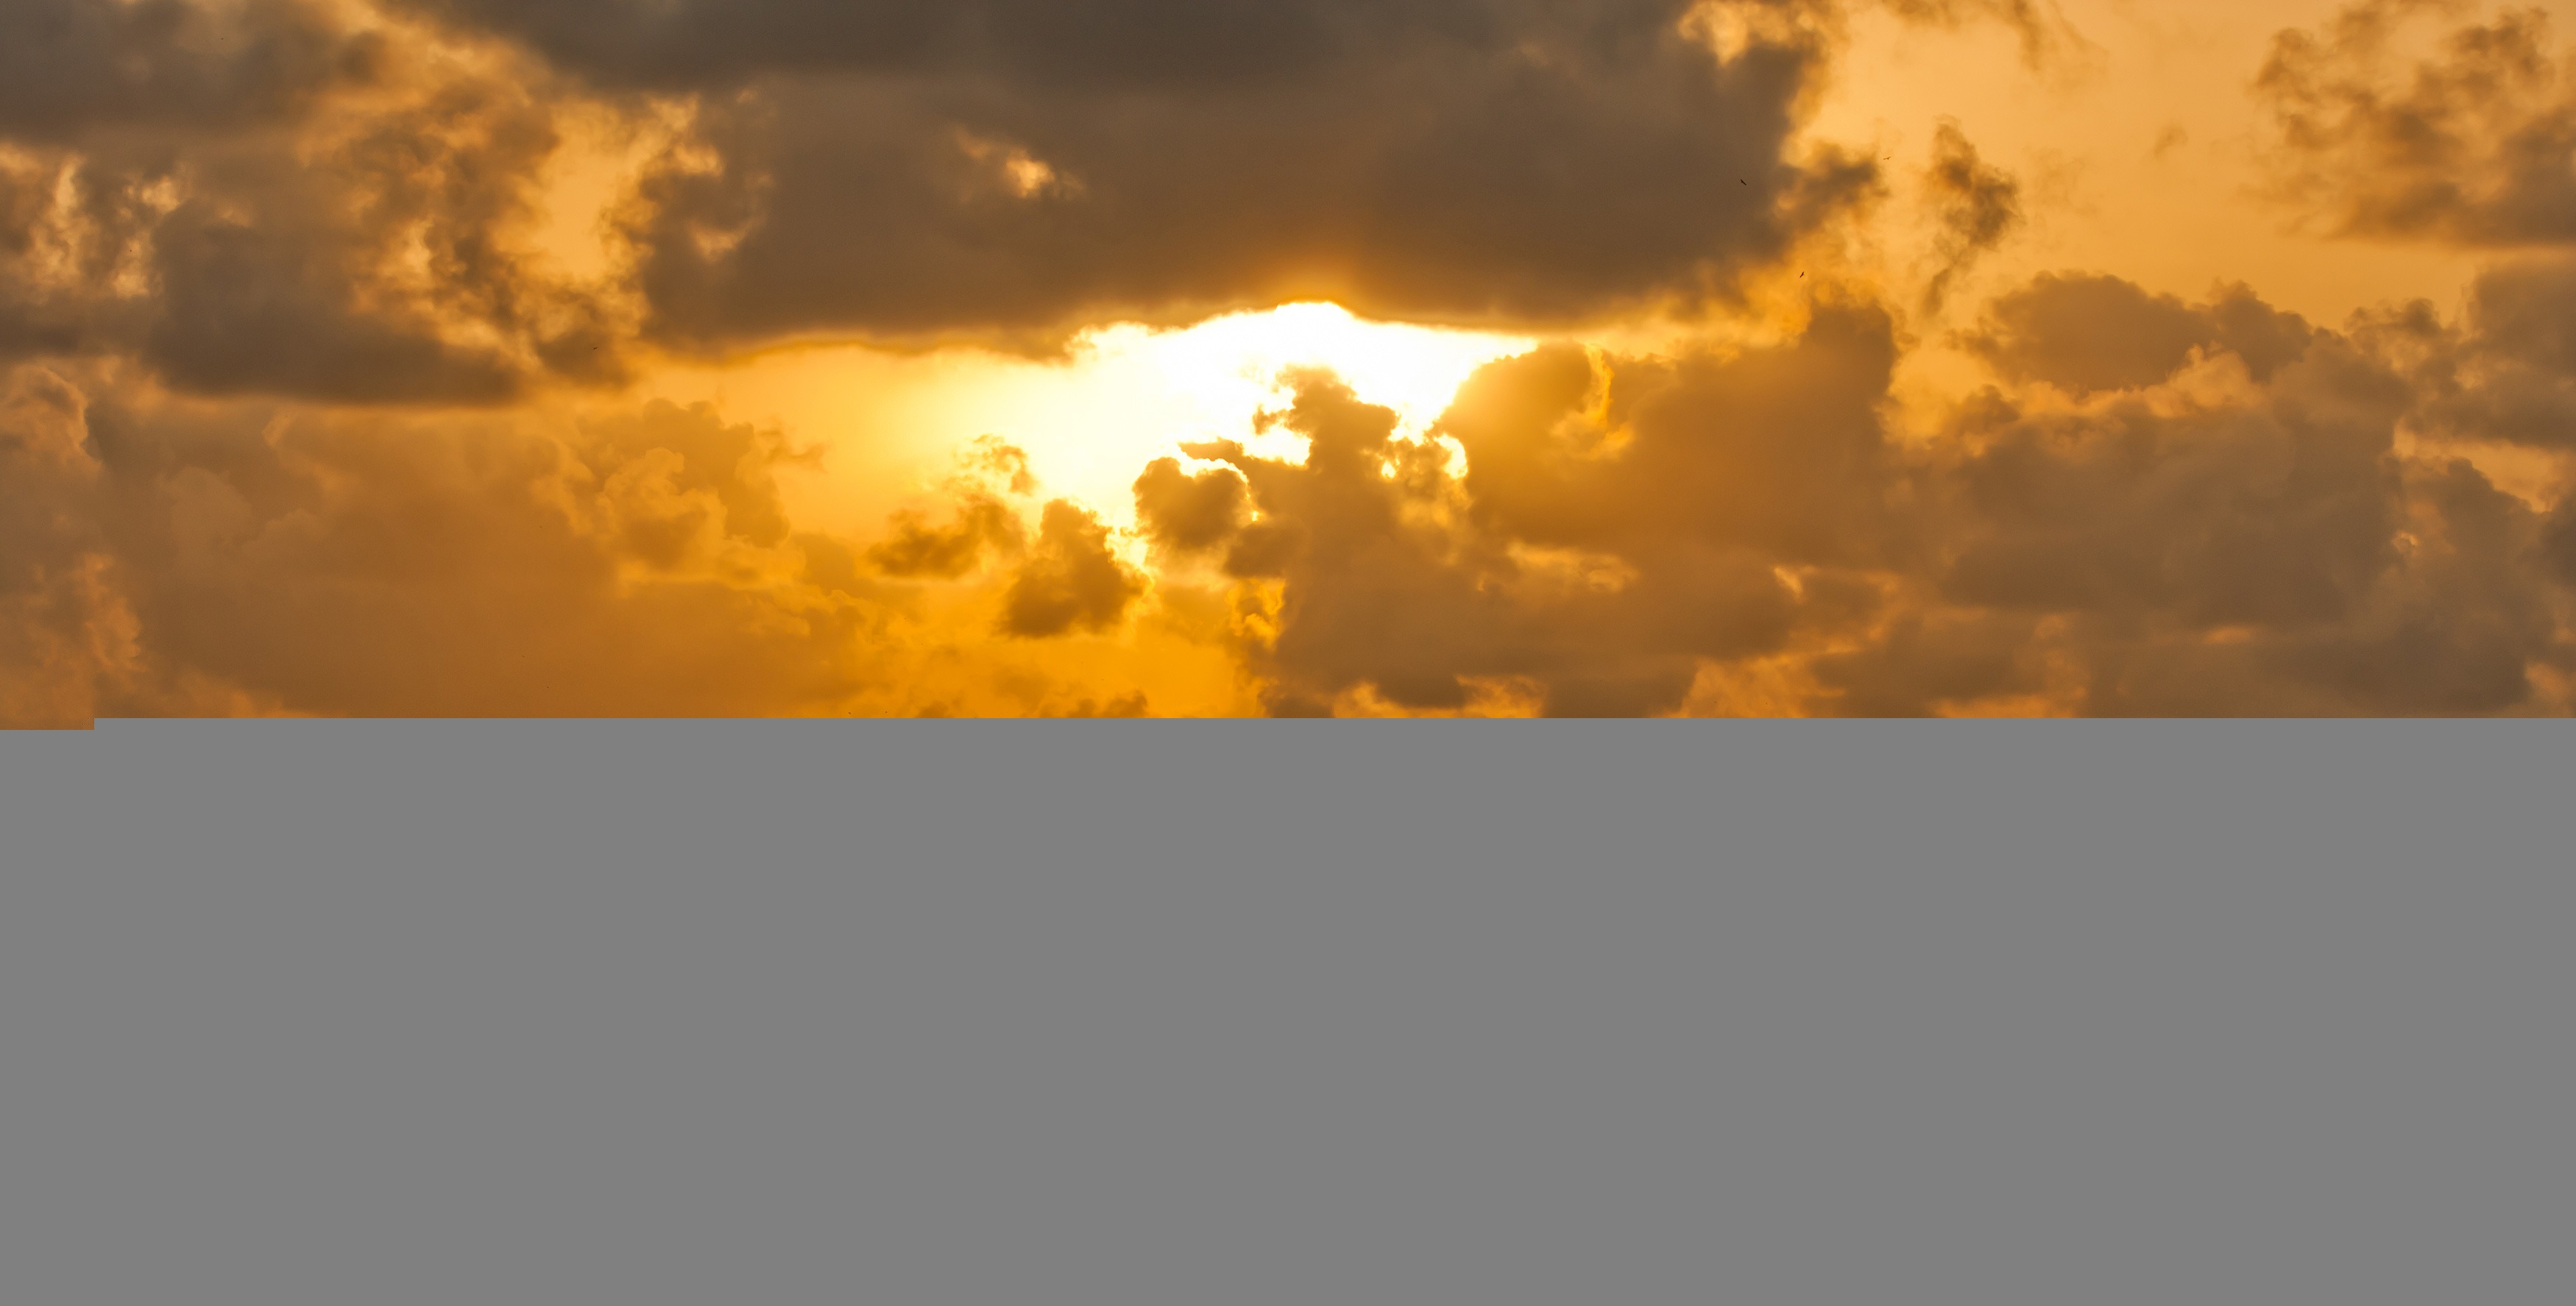
landscape, sea, nature, outdoor, horizon, wilderness, cloud, sky, sun, sunrise, sunset, sunlight, morning, lake, view, dawn, atmosphere, land, wild, environment, high, tranquil, scenic, natural, scenery, weather, cloudscape, outdoors, clouds, stratosphere, meteorology, afterglow, meteorological phenomenon